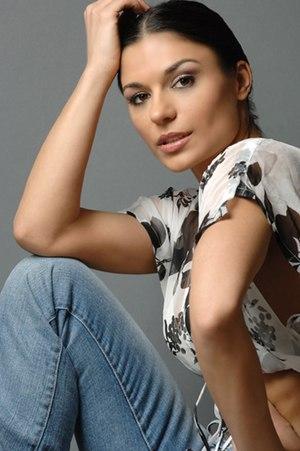
Vanda Maria Hădărean, née le 3 mai 1976 à Cluj-Napoca, est une gymnaste artistique roumaine.